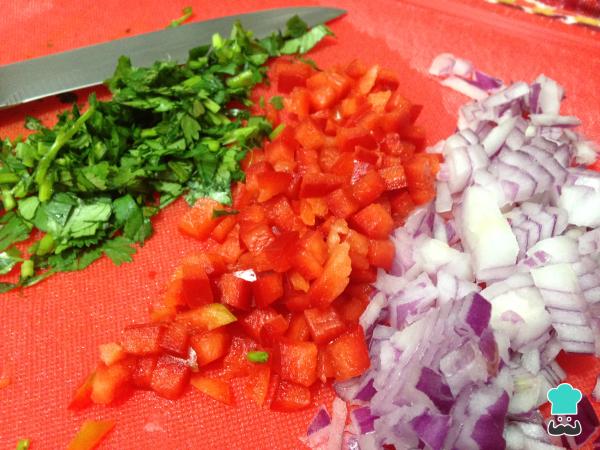
Lava bien la cebolla y el pimentón y córtalos en cubitos (si prefieres cortes en juliana puedes hacerlo). Remoja el perejil en un poco de agua con vinagre para dejarlo bien limpio y enjuágalo bajo el chorro de agua. A continuación, córtalo muy pequeño también.Truco: Puedes complementar el ceviche de cochayuyo con palta cortada al gusto.